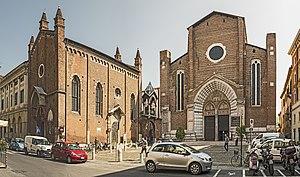
L'église Sant'Anastasia est une église gothique dominicaine située dans la vieille ville de Vérone en Italie, près du pont de pierre.
Vérone est une très ancienne ville italienne, dans la région de Vénétie, sur les rives de l'Adige, à proximité du lac de Garde.